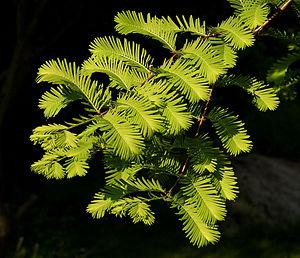
Séquoïa de Chine